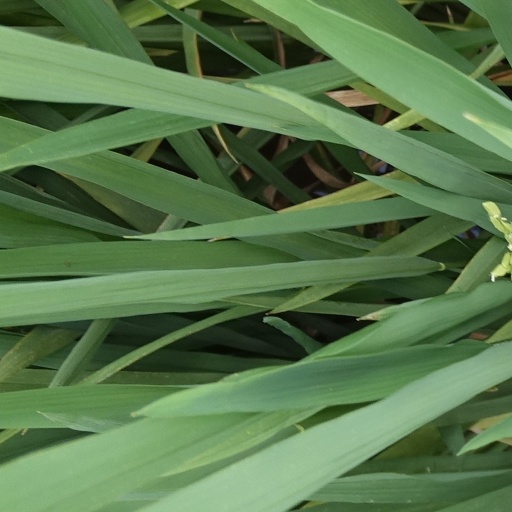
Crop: rice